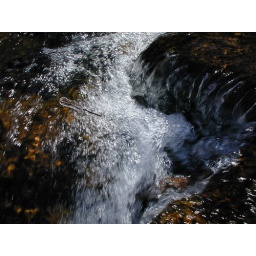
frosted wood stick standing fiercly in a water stream, Great Smoky Mountain National Park